Terutsuyoshi Shōki

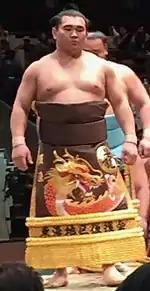
Terutsuyoshi in 2017

He would make his debut in March 2010 along with the likes of Kagayaki and Takanosho. He initially failed his physical exam as he was merely 167 cm tall and weighed 89 kg, but would pass after taking the secondary physical exam. He was given the ring name Terutsuyoshi meaning "a strong light" by his stablemaster, wishing for him to be a bright light of hope to the survivors of the Kobe earthquake. Despite his small size he would make quick work of the two lowest "jonokuchi" and "jonidan" divisions. He would hit his first snag in the "sandanme" division posting his first "make-koshi" or losing record. He would spend a year here going back and forth with winning and losing records before making his "makushita" debut in March 2012. He initially struggled and bounced between "sandanme" and "makushita" for a year before becoming a third division mainstay. He would remain this way for three years from January 2013 until November 2016, when a 7-0 "yūshō" or tournament championship at "makushita" 9 earned him automatic promotion to the "jūryō" division and "sekitori" status. Making his "jūryō" debut in January 2017, he would initially struggle, managing just two winning records after a year in "jūryō", before a disastrous 4–11 record at "jūryō" 9 would send him back down to "makushita". In January 2018 at "makushita" 1 he would score 4-3 and manage immediate repromotion back up to "jūryō". His second stint in "jūryō" was far better than his first. After just one "make-koshi", on the back of four straight winning records he would get a 8–7 score at Jūryō 1 gaining him promotion the top "makuuchi" division.